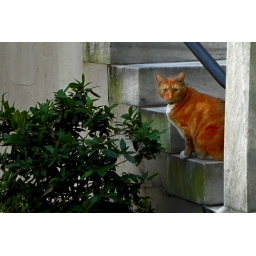
Ran into this furry friend while walking around the Savannah historic district.